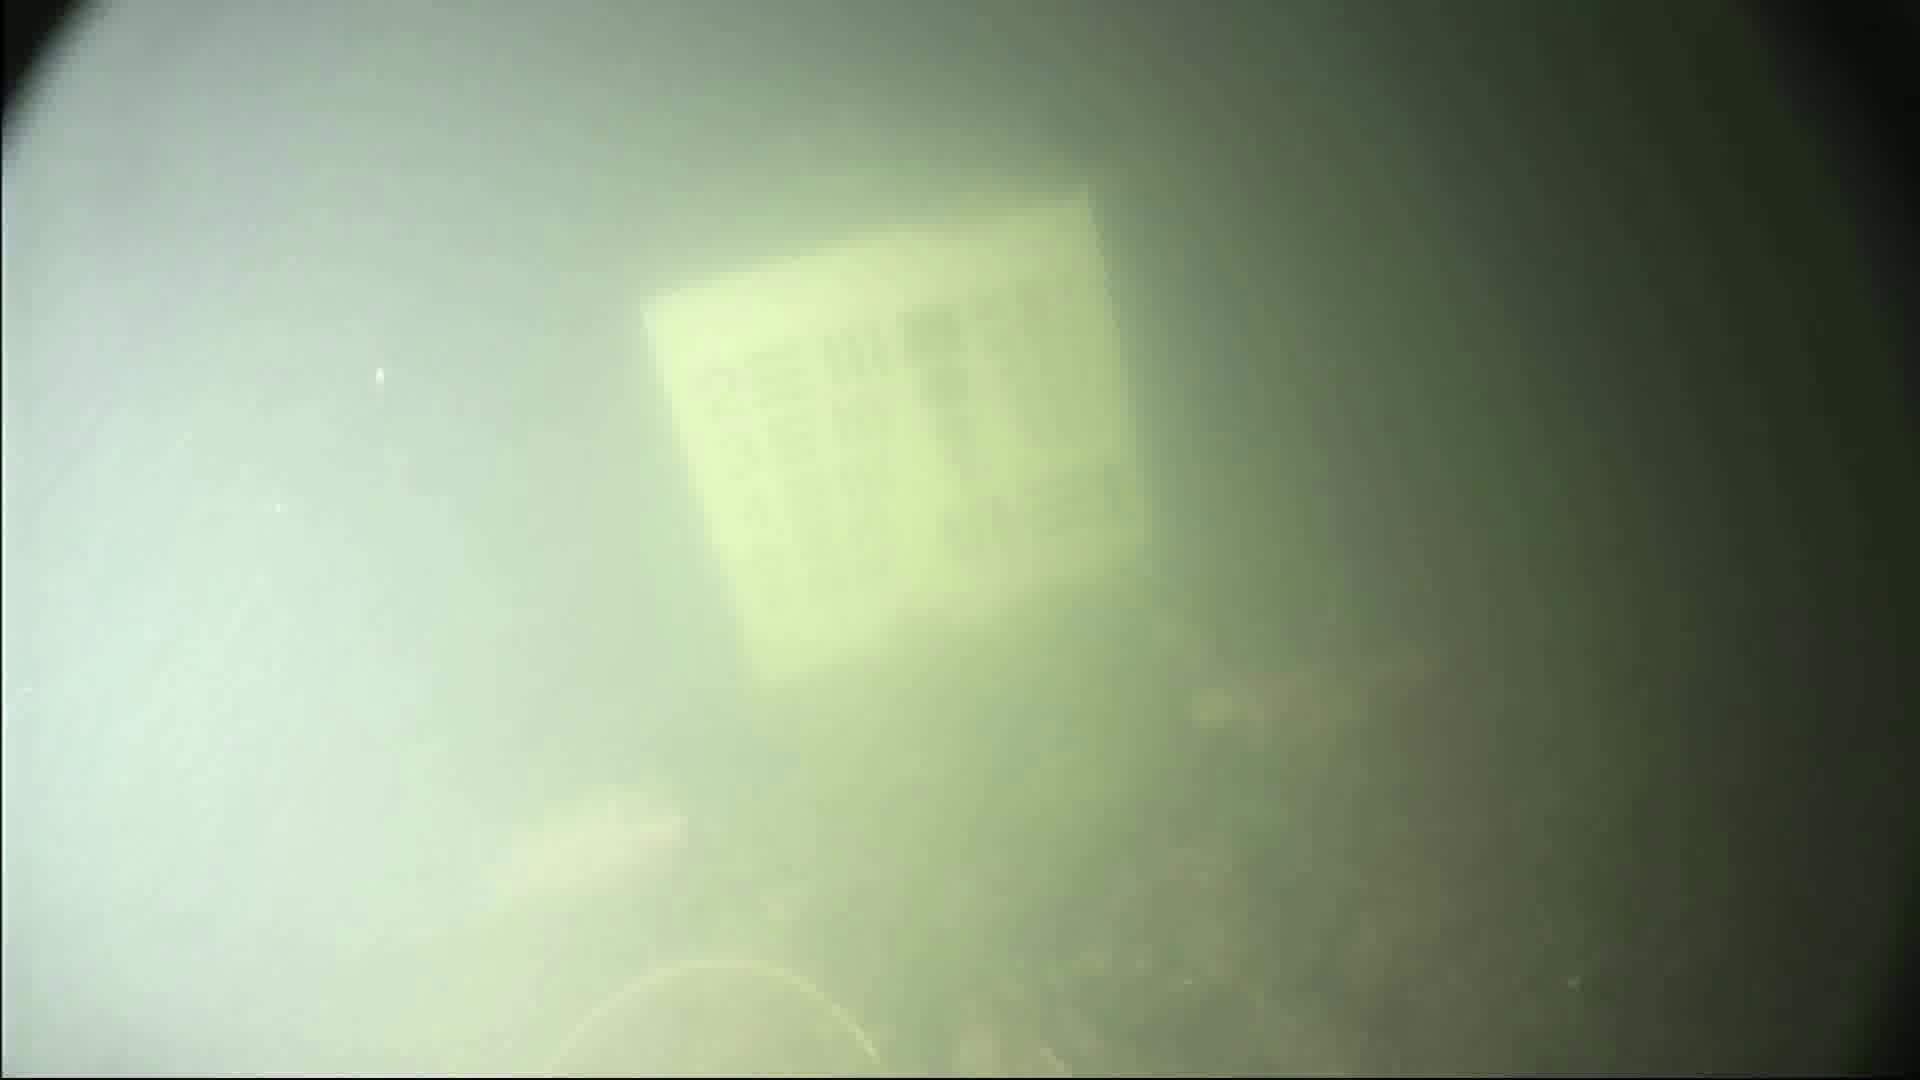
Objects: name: fish